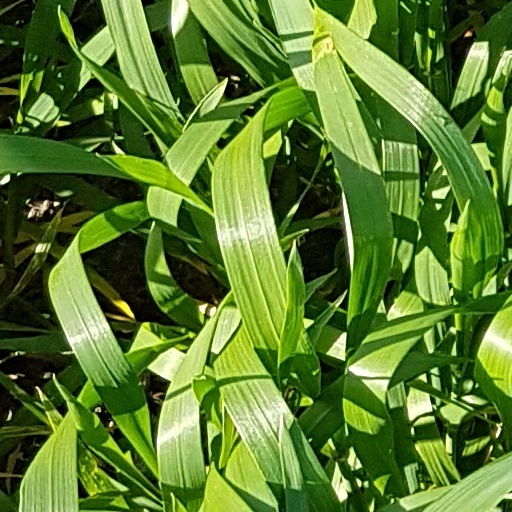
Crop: wheat